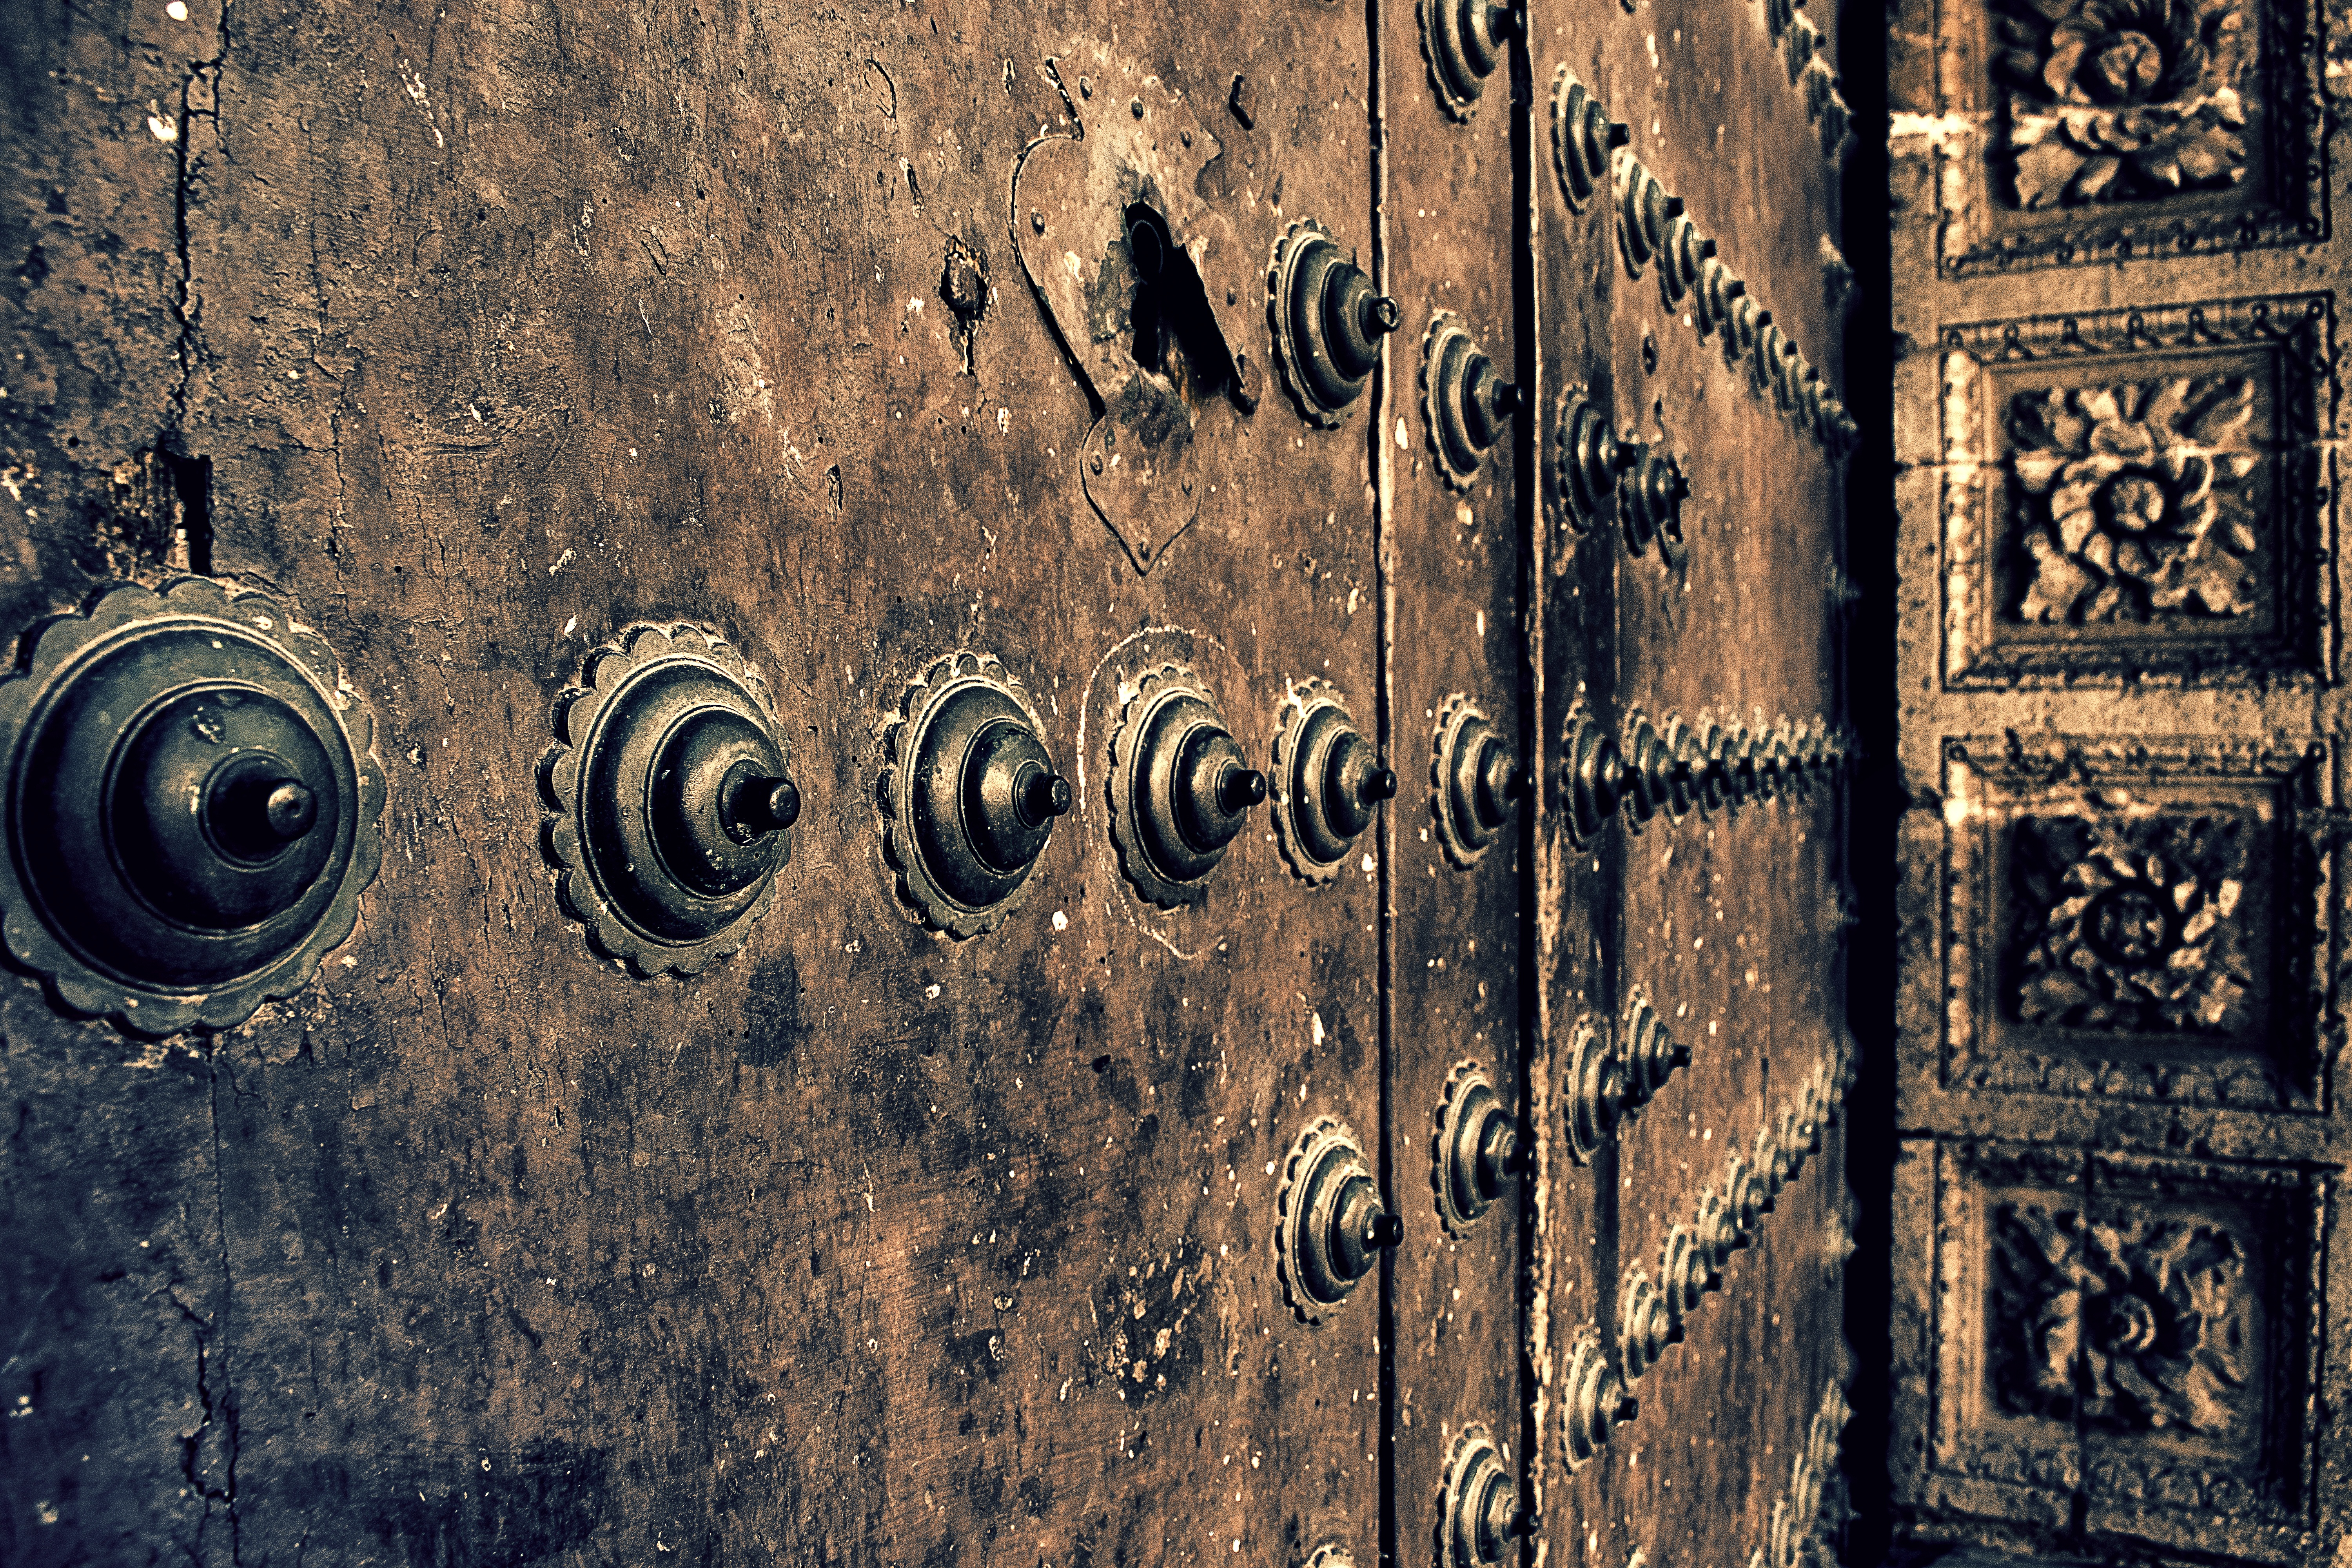
door, cathedral, architecture, spain, almeria, andalusia, medieval, pact